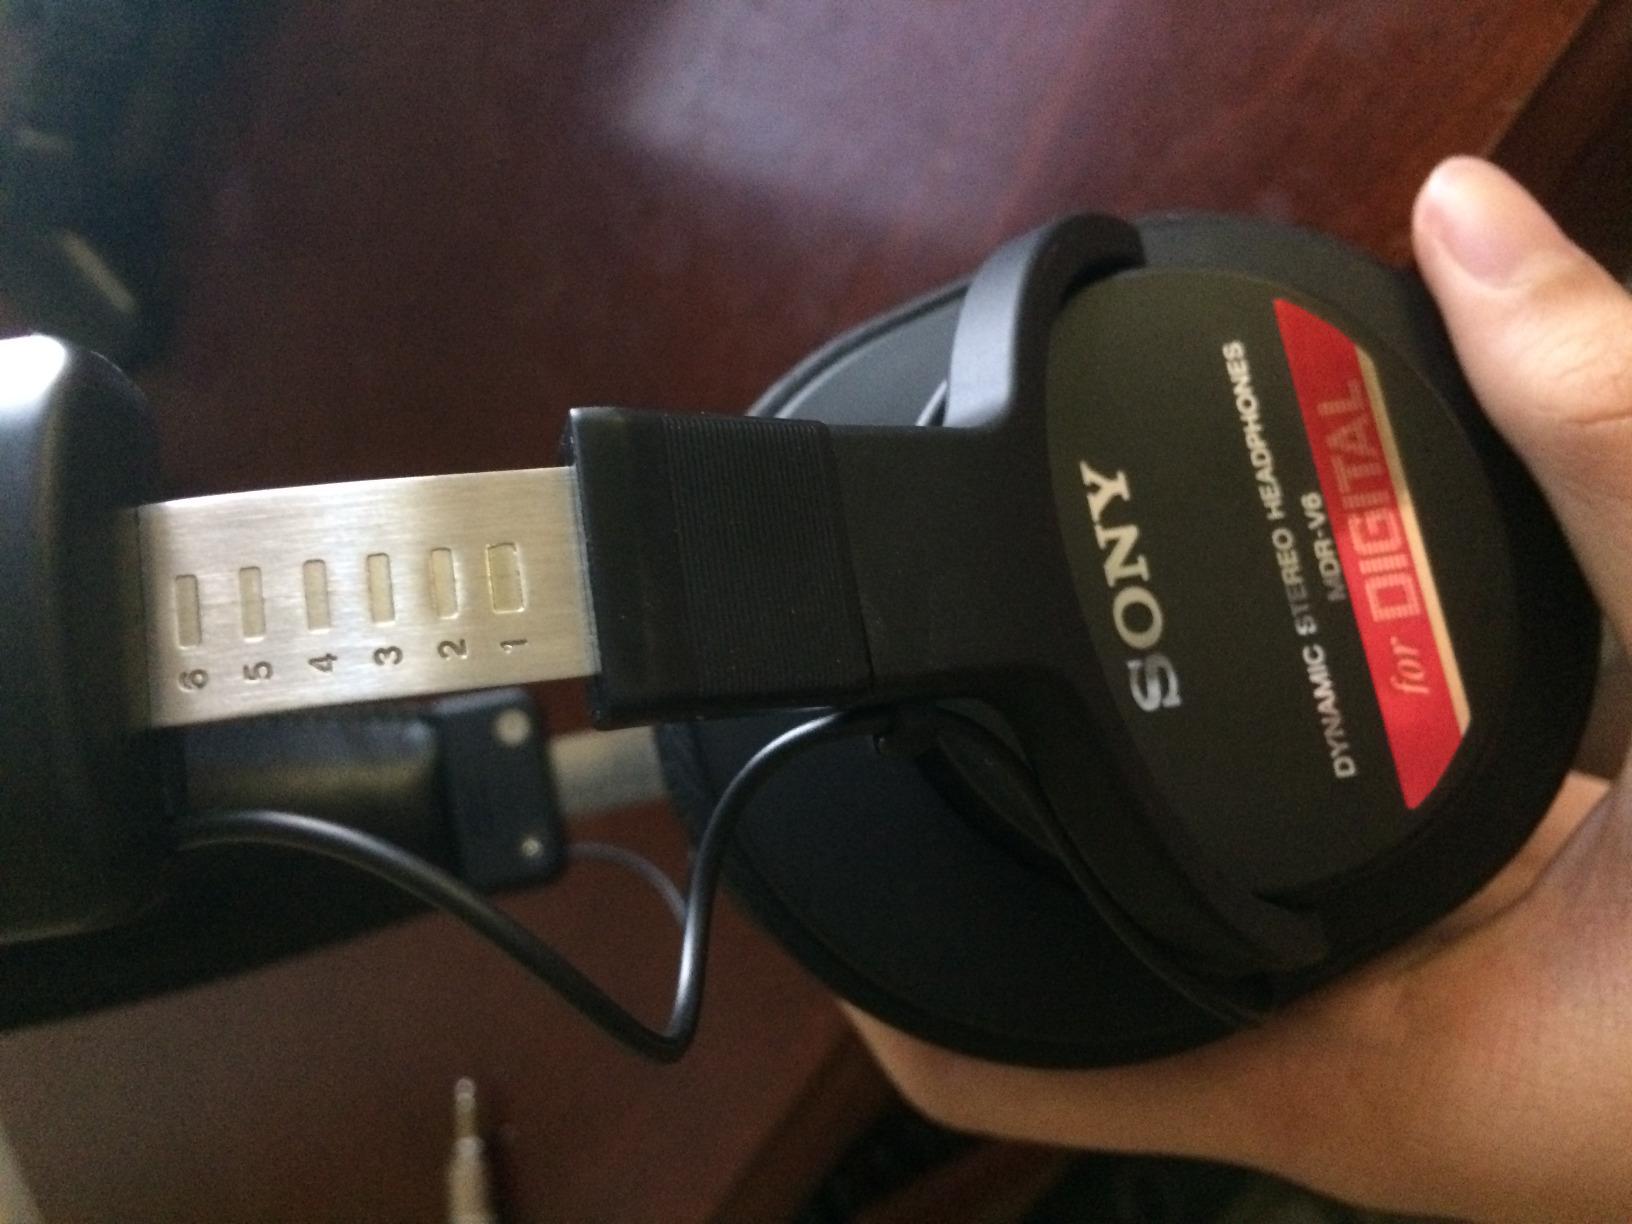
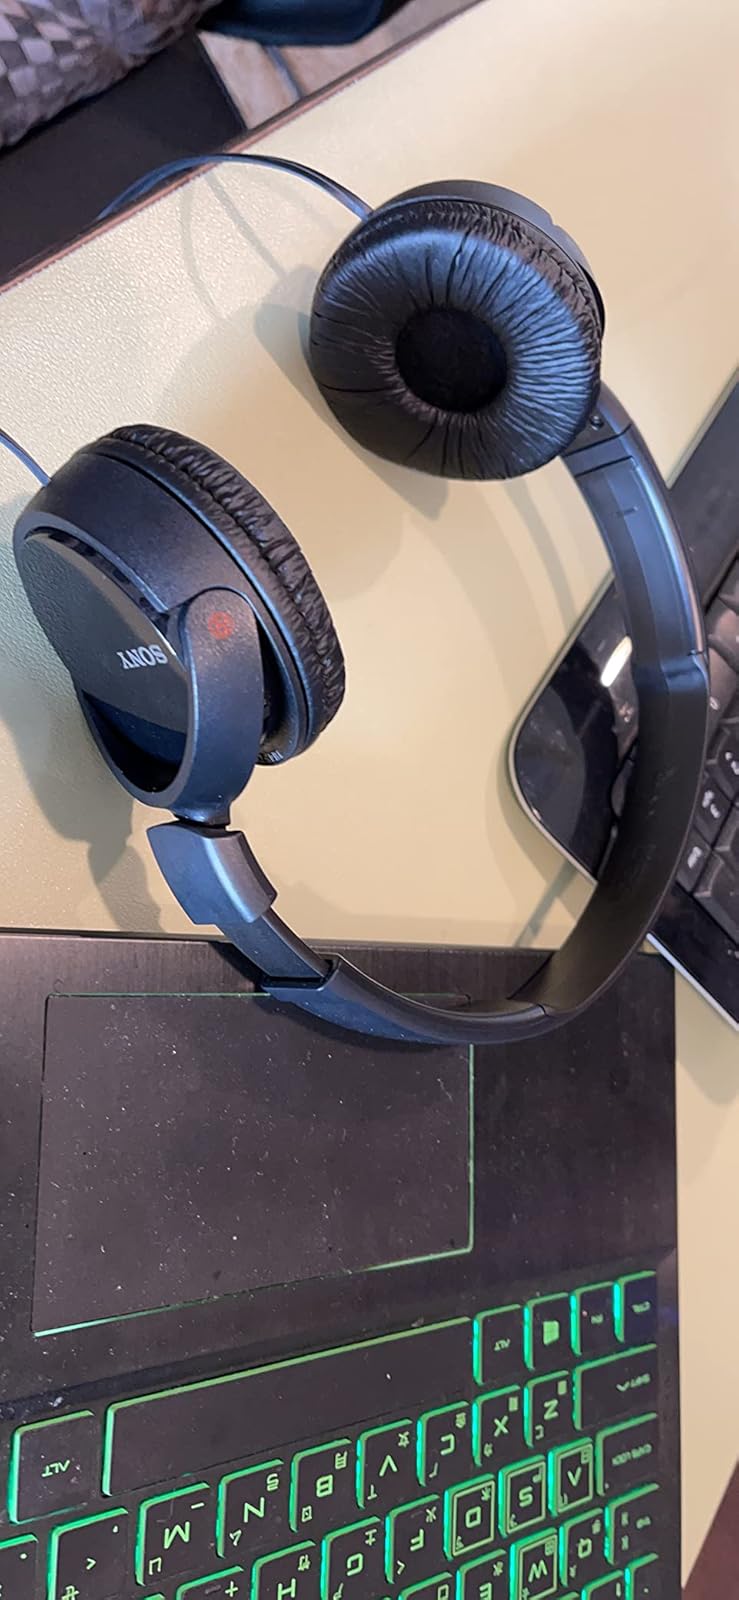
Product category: headphones
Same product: no